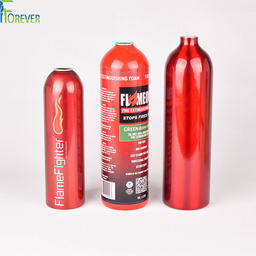
Label: metal